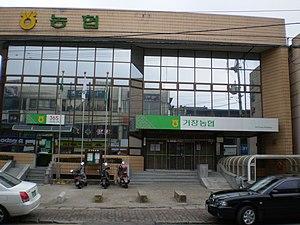
La Nonghyup est une fédération de coopératives agricoles en Corée du Sud.